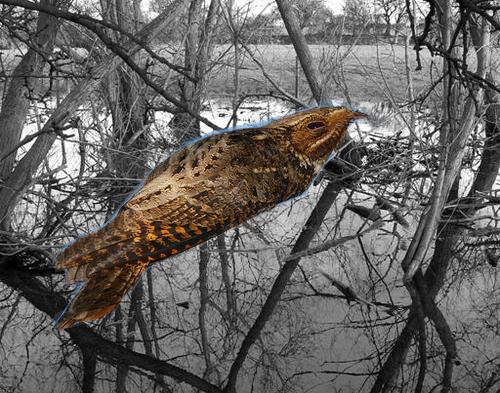
Bird species: Chuck_will_Widow
Bird type: landbird
Background: land